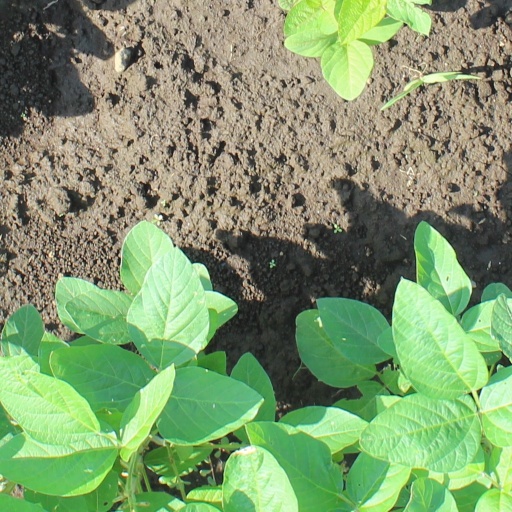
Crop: soybean